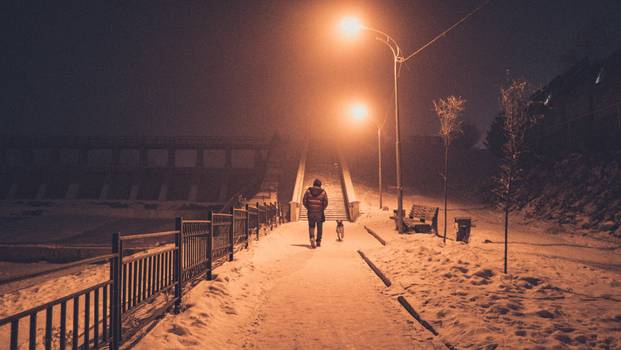
Label: No Watermark